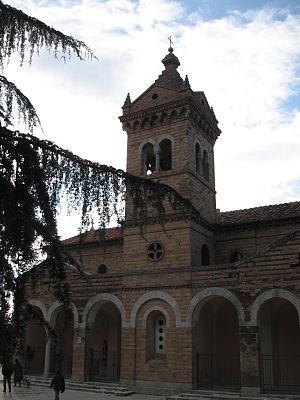
L'église San Costanzo, est un édifice religieux dédié à saint Constant de Pérouse, datant des XIIᵉ et XIXᵉ siècles, qui se trouve dans le Borgo XX Giugno, centre historique de la ville de Pérouse en Ombrie.